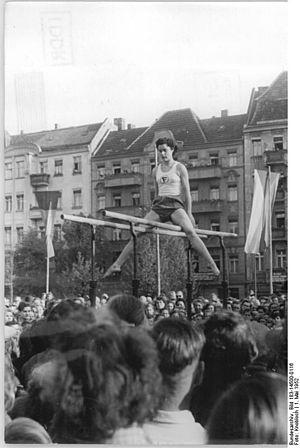
La Boxhagener Platz est une place publique à Berlin-Friedrichshain. D'une forme rectangulaire, elle est située entre la Grünberger Straße, la Krossener Straße, la Gärtnerstraße et la Gabriel-Max-Straße. Elle a la particularité de ne pas longer la rue éponyme, la Boxhagener Straße, mais de se trouver à un pâté de maisons au sud de celle-ci.